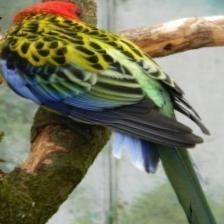
Species: EASTERN ROSELLA
Scientific name: PLATYCERCUS EXIMIUS